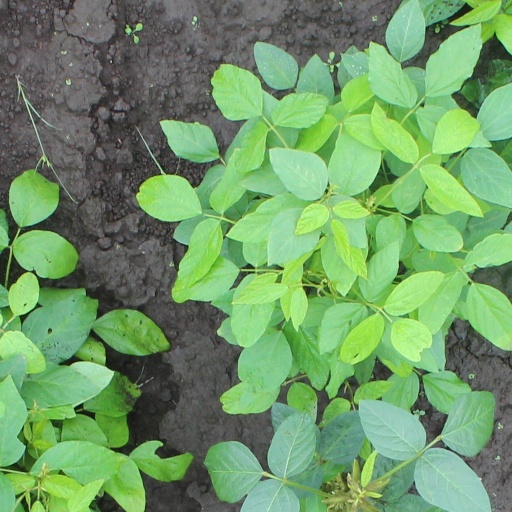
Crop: soybean